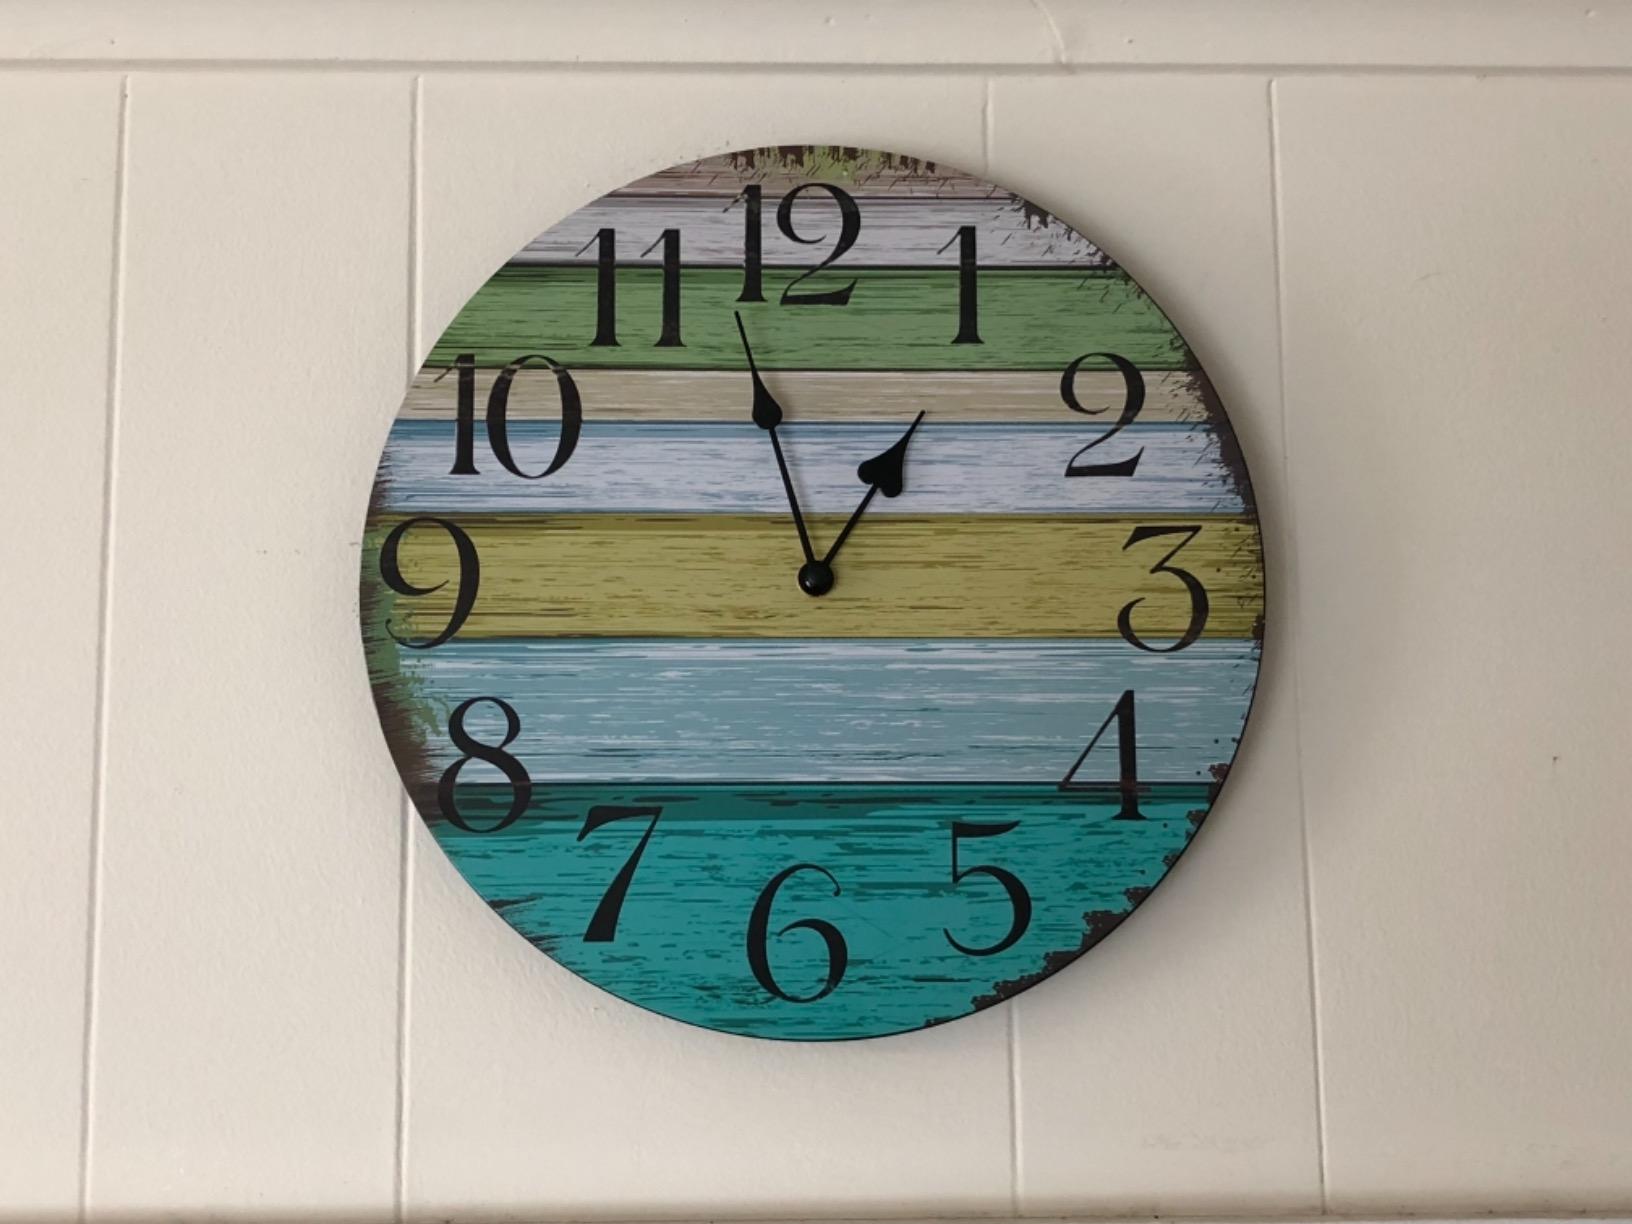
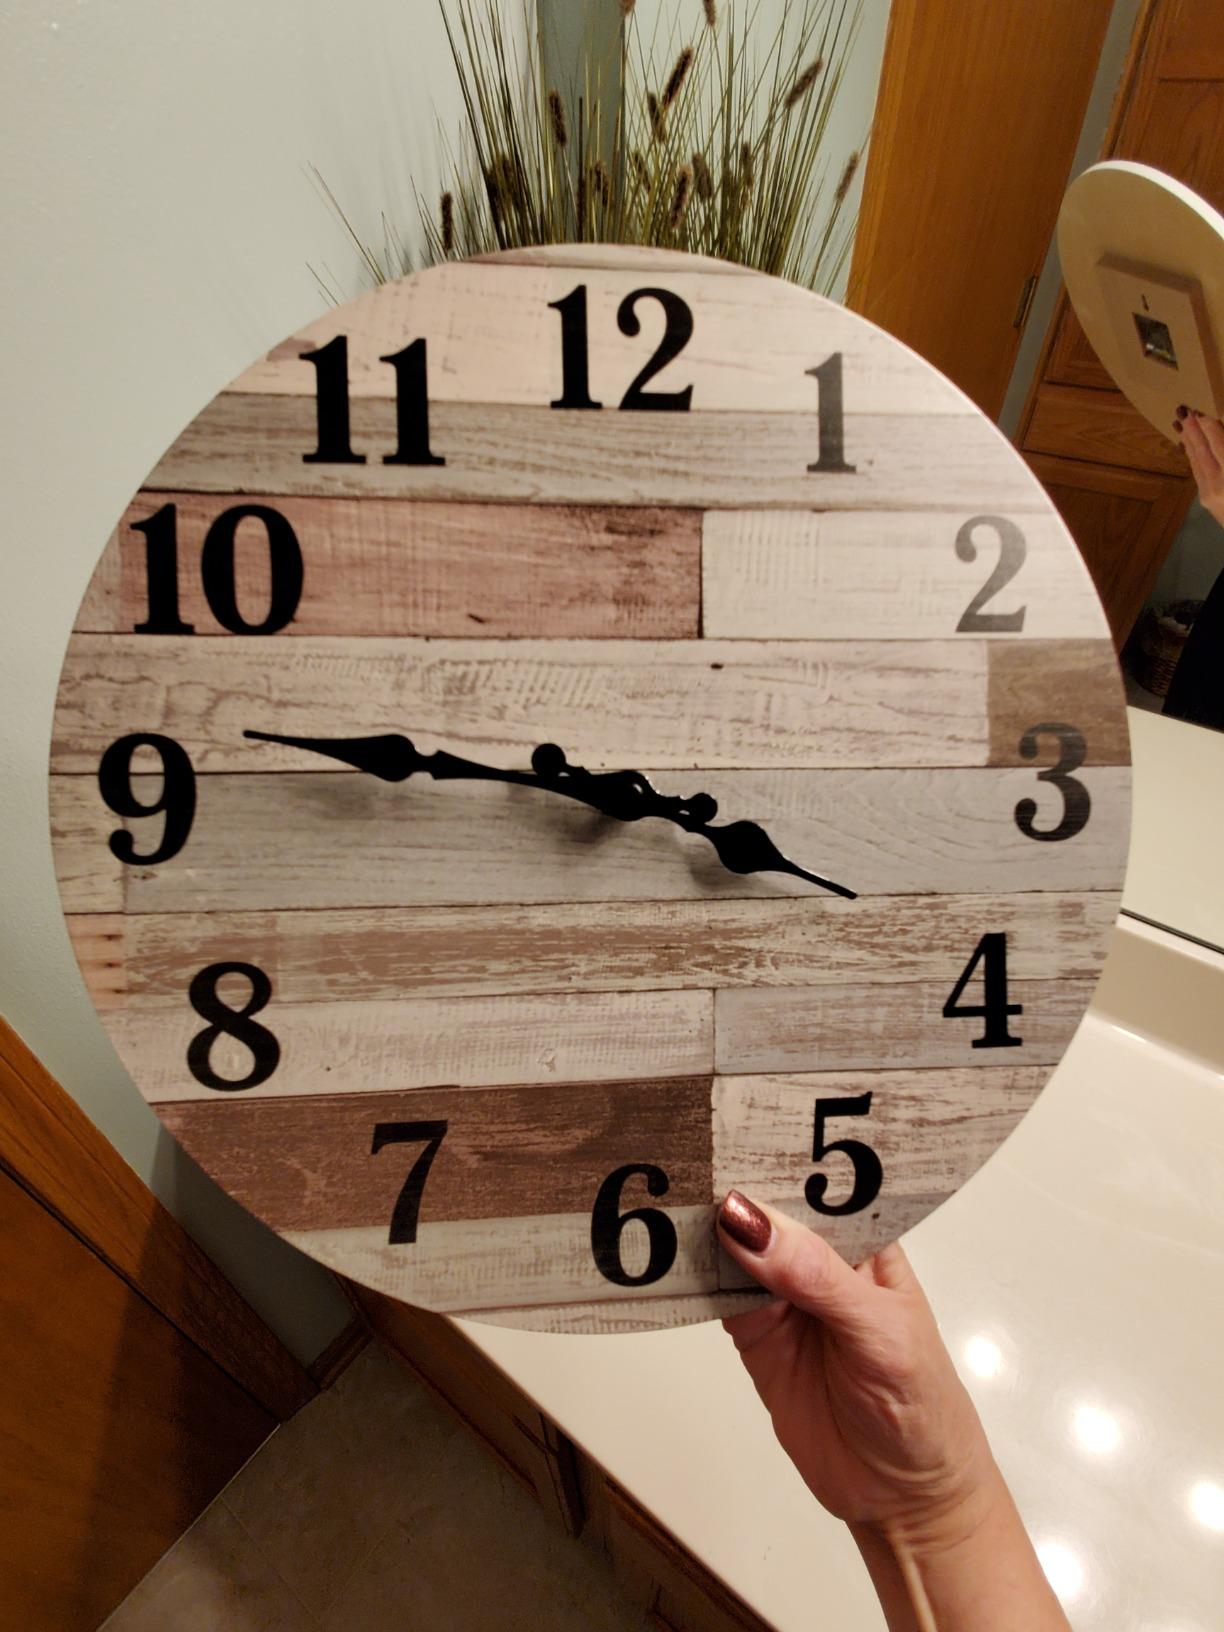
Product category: clock
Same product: no